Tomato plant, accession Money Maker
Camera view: bottom (45 deg); turntable rotation: 120 degrees
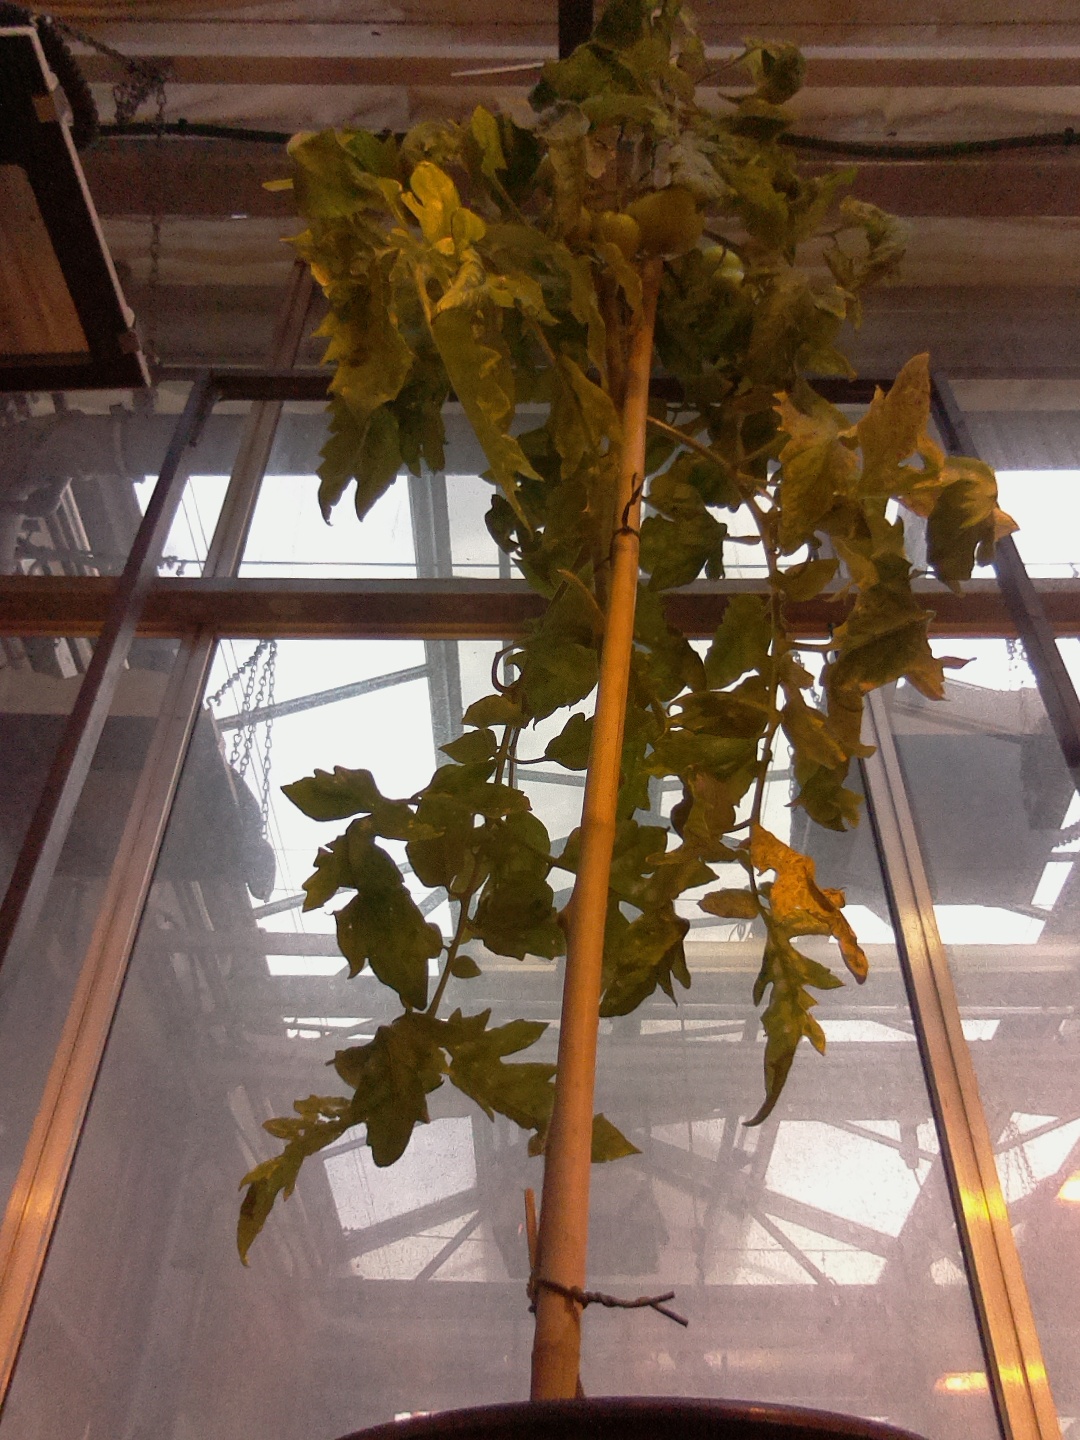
BBCH growth stage 78: 80% -90% of final fruit size